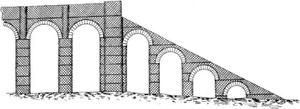
Départ du siphon de Beaunant (aqueduc romain du Gier, apportant jadis l'eau potable à Lugdunum). Détails extérieurs de la construction.
Les aqueducs antiques de Lyon alimentaient la ville gallo-romaine de Lugdunum. Située en grande partie sur la colline de Fourvière, celle-ci pouvait atteindre une altitude de 300 mètres. En outre, peu de sources jaillissaient de la colline, et aucune au-dessus du seuil de Trion. Afin de disposer d'eau potable dans toute la ville, un recours aux eaux des massifs montagneux proches était nécessaire, via un système d'aqueducs.